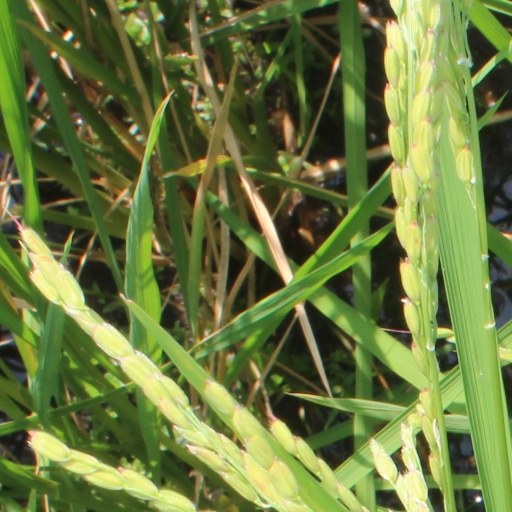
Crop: rice